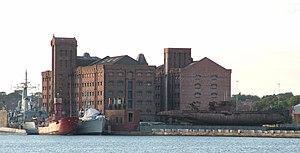
Le HMS Plymouth est une frégate de la classe Rothesay, composée de 21 navires de guerre. Il est nommé d'après la ville de Plymouth. Lancé le 20 juillet 1959, il est réceptionné par la Royal Navy le 11 mai 1961. Désarmé le 28 avril 1988, il attend sa fin, amarré à un quai de
Cette liste des musées du Merseyside, Angleterre contient des musées qui sont définis dans ce contexte comme des institutions qui recueillent et soignent des objets d'intérêt culturel, artistique, scientifique ou historique. leurs collections ou expositions connexes disponibles pour la consultation publique. Sont également inclus les galeries d'art à but non lucratif et les galeries d'art universitaires. Les musées virtuels ne sont pas inclus.